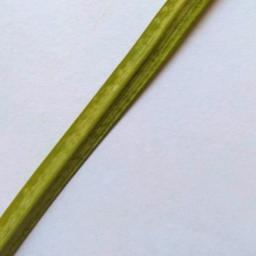
Label: Rice___Healthy